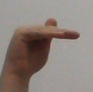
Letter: khaa